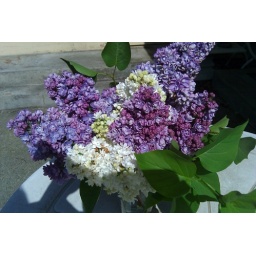
Purple and white lilacs from the trees in my front yard.